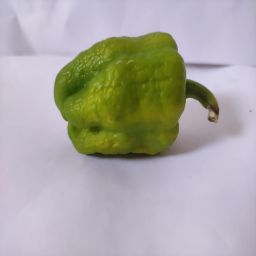
Crop: Bell Pepper
Quality: Ripe